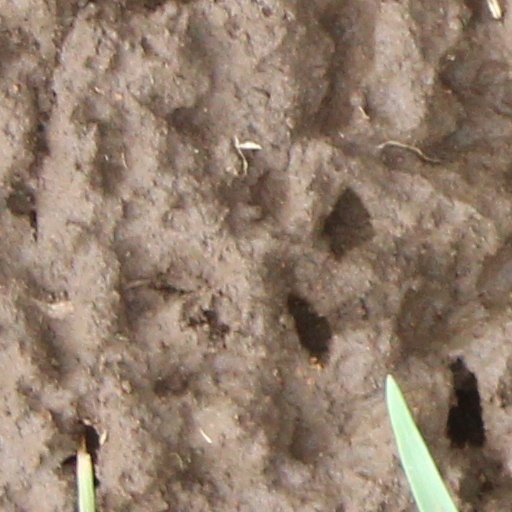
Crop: wheat